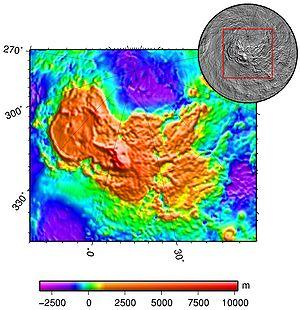
Moira Tessera est une région formée de tesserae située sur la planète Vénus par 58 7° N et 310 5° E près d'Ishtar Terra, au sud-ouest de Lakshmi Planum, entre Danu Montes et Guinevere Planitia.
Skadi Mons est une montagne située sur la planète Vénus par 64° N et 4° E dans le massif de Maxwell Montes, au centre d'Ishtar Terra.
Ishtar Terra est l'une des deux principales hautes terres de la planète Vénus, à proximité du pôle nord. Son altitude moyenne est supérieure à 2 km au-dessus du rayon moyen vénusien, l'autre grand « continent » étant Aphrodite Terra, situé sur l'équateur et qui est sensiblement plus vaste. Il s'agit d'une formation d'origine tectonique et volcanique s'étendant sur 3 700 km dans le sens est-ouest et sur 1 500 km dans le sens nord-sud, ce qui lui confère une taille intermédiaire entre celle de l'Australie et des 48 États contigus des États-Unis. C'est la région d'altitude la plus élevée de Vénus, à l'image de l'Himalaya et du Plateau Tibétain sur Terre.
Akna Montes est un massif montagneux situé sur la planète Vénus par 68,9° N et 318,2° E, à l'ouest de Lakshmi Planum, le plateau occidental d'Ishtar Terra.